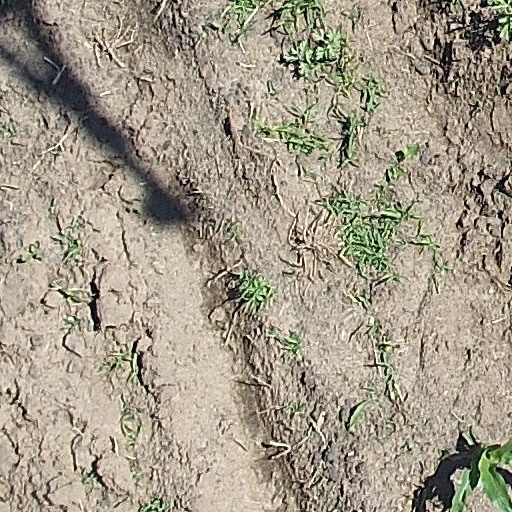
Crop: maize; corn